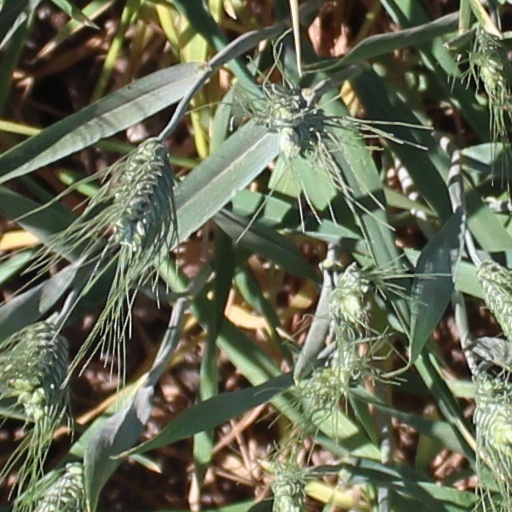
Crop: wheat